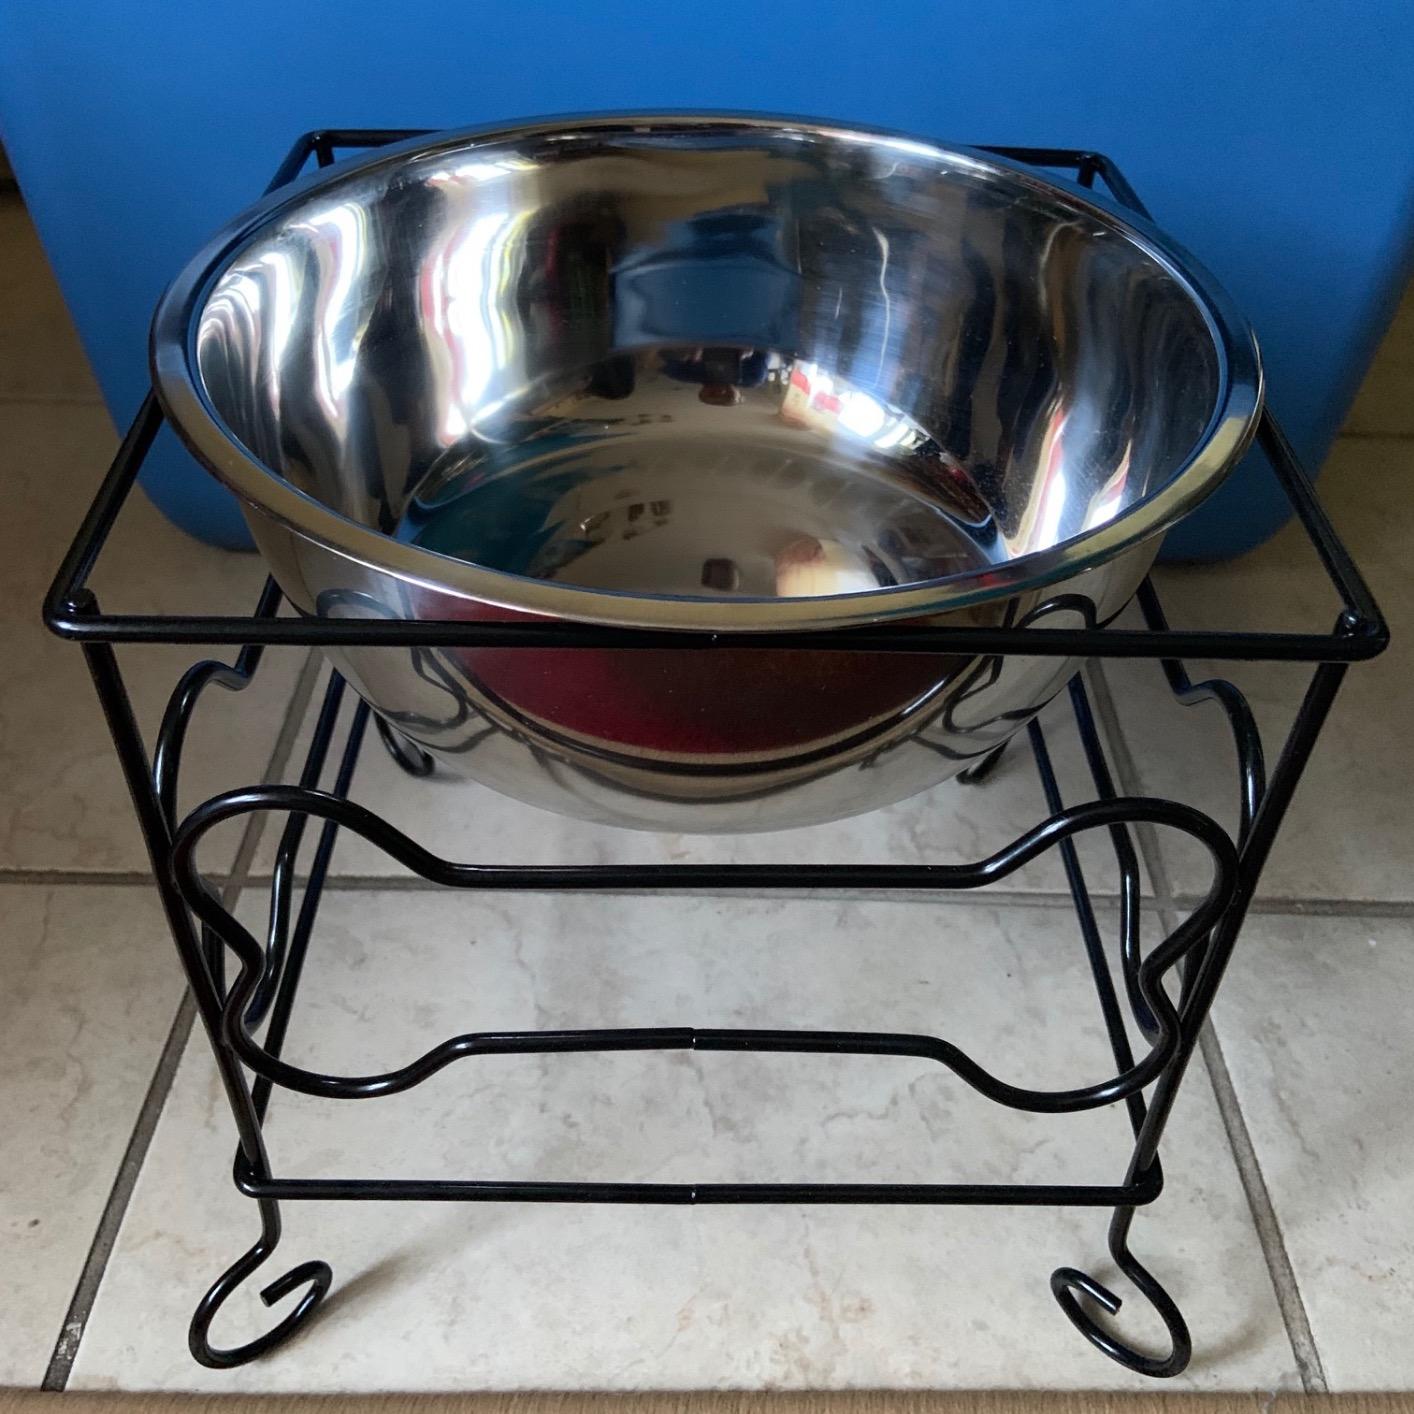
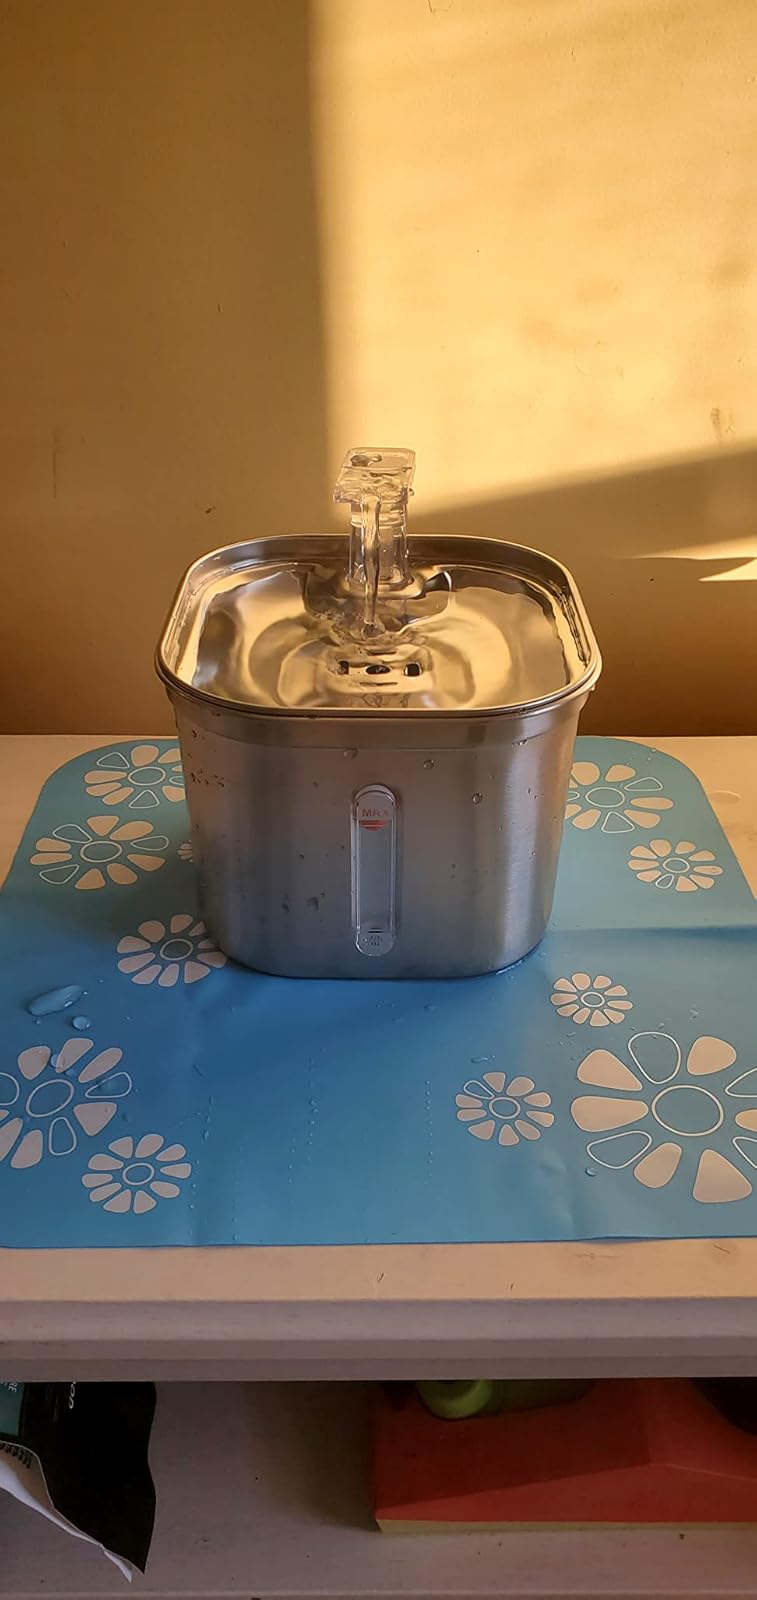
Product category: items_bowl
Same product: no